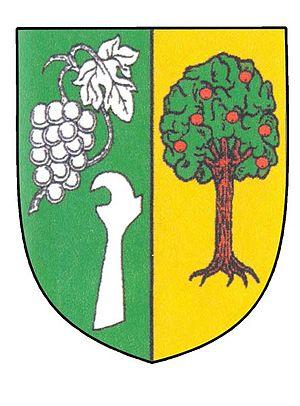
Vřesovice est une commune du district de Hodonín, dans la région de Moravie-du-Sud, en République tchèque. Sa population s'élevait à 583 habitants en 2017.